BattleFleet Mars

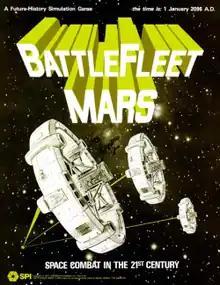
Artwork by Redmond A. Simonsen, 1977

BattleFleet Mars, subtitled "Space Combat in the 21st Century", is a science fiction board wargame published by Simulations Publications, Inc. (SPI) in 1977 that simulates combat in the inner Solar System.